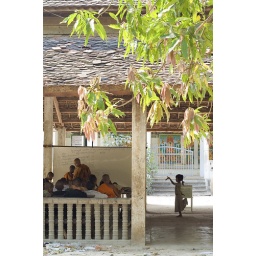
boys and girl in school